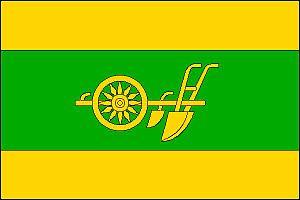
Hluboké Dvory est une commune du district de Brno-Campagne, dans la région de Moravie-du-Sud, en République tchèque. Sa population s'élevait à 86 habitants en 2017.